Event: Nepal Earthquake
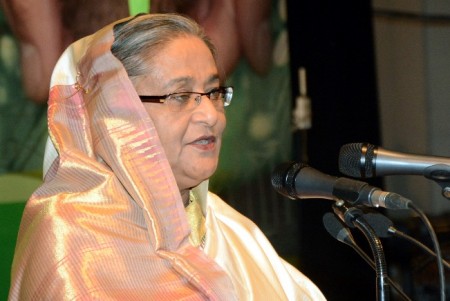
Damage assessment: no_damage